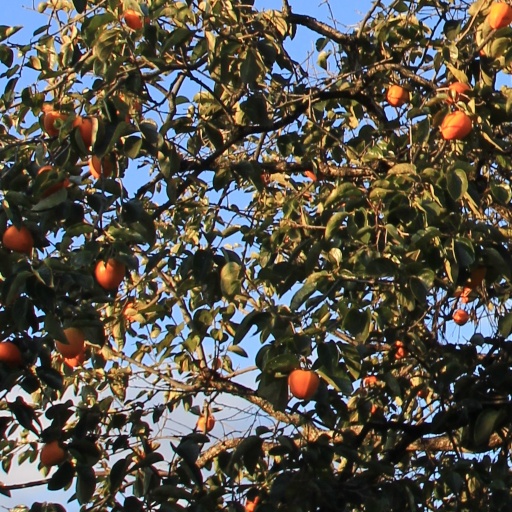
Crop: grape